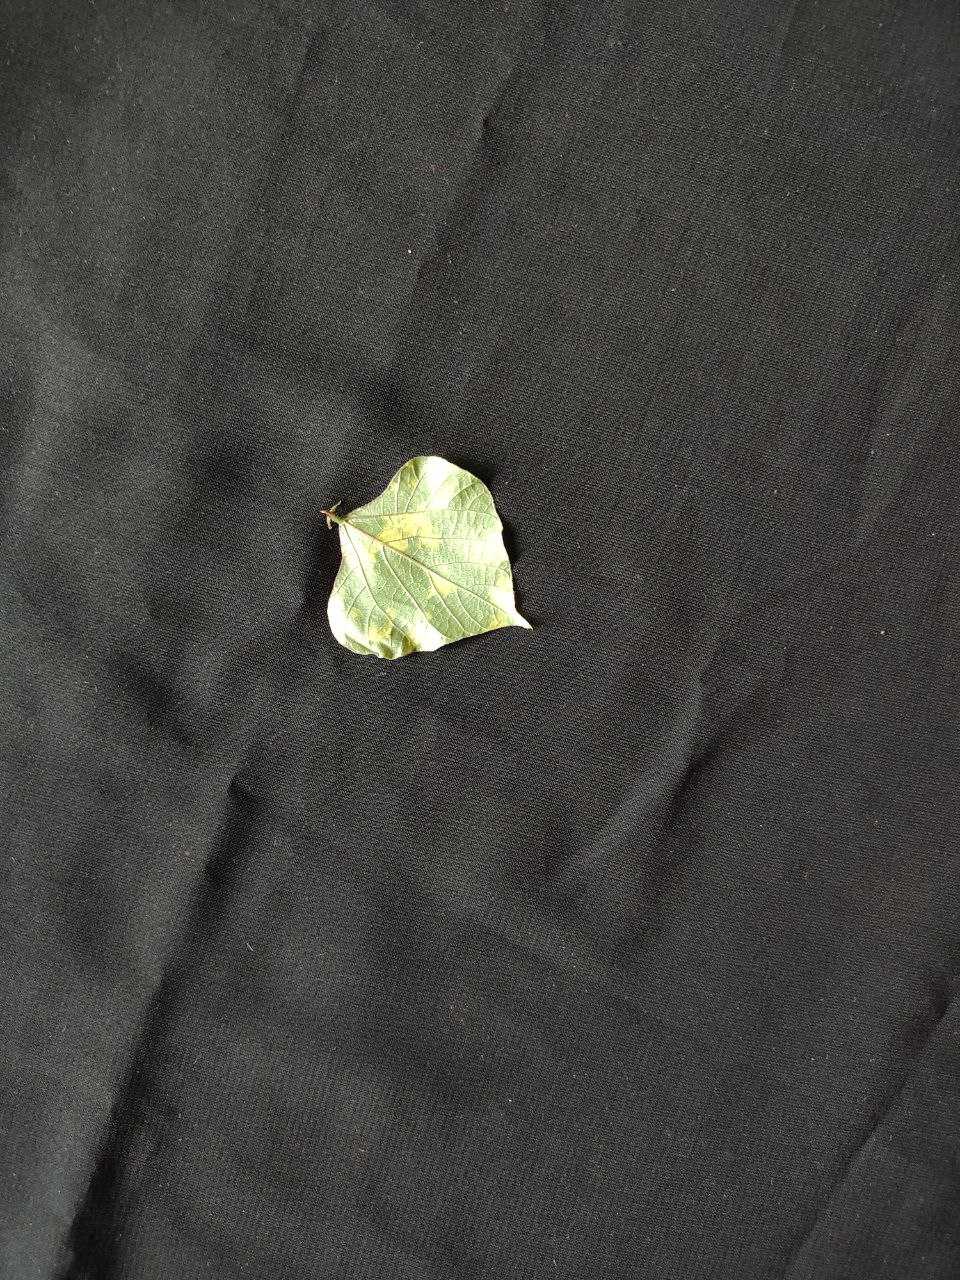
Crop: bean
Leaf condition: Mosaic Virus